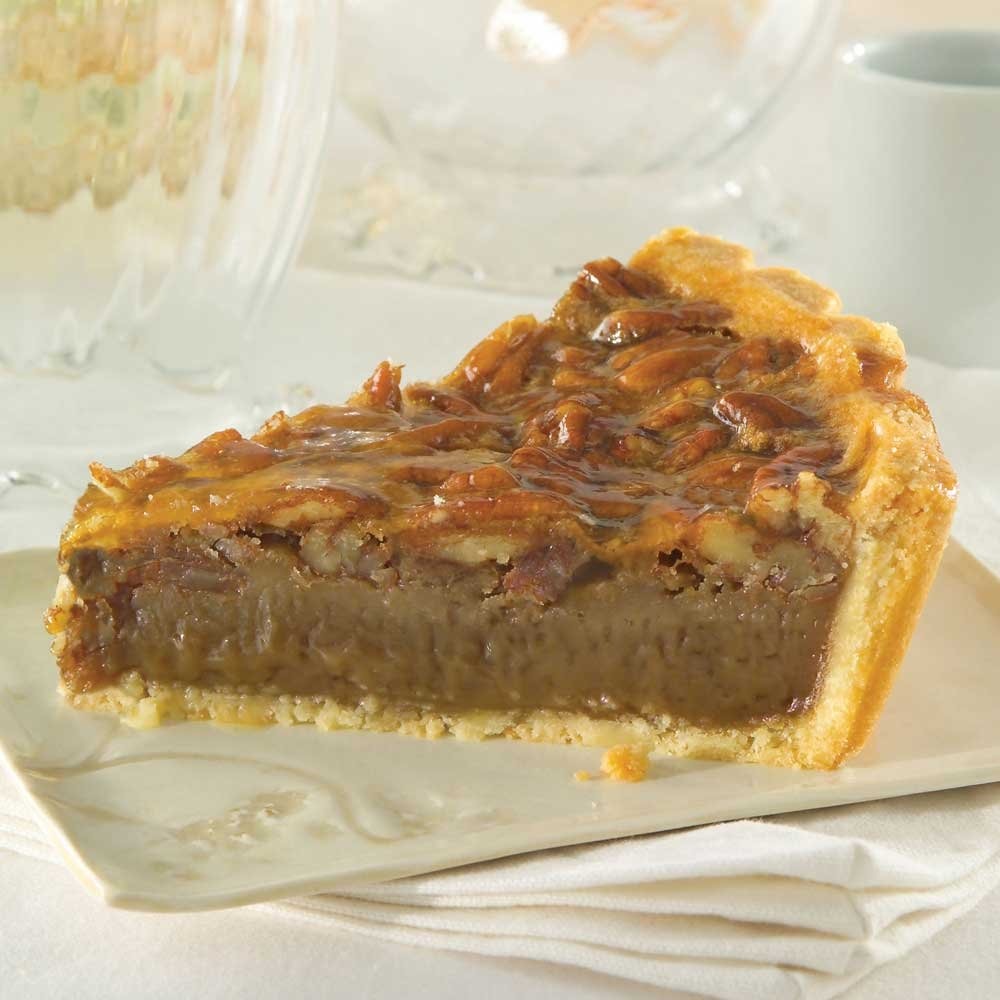
Item Name: Sweet Street Bourbon Street Pecan Pie, 14 Slice -- 4 per case.
Bullet Point: Ships frozen, CANNOT be cancelled after being processed.
Product Description: Sweet Street Bourbon Street Pecan Pie, 14 Slice -- 4 per case. Mammoth toasted pecan halves in an intoxicating filling, laced with Kentucky bourbon.
Value: 4.0
Unit: Count

Price: 96.99